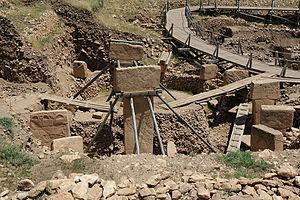
Göbekli Tepe est un site préhistorique du Néolithique précéramique A et B, occupé aux Xᵉ et IXᵉ millénaires av. J.-C., situé dans la province de Şanlıurfa, au sud-est de l’Anatolie, en Turquie, près de la frontière avec la Syrie. Au sud-ouest se trouve la ville de Şanlıurfa. Le toponyme turc Göbekli Tepe signifie « colline en forme de ventre », en référence à sa forme.